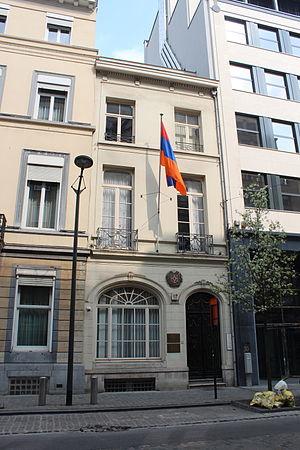
Les représentations diplomatiques de l'Arménie s'étendent sur différents continents. Elles regroupent les représentations auprès d'autres États et auprès de certaines organisations internationales.